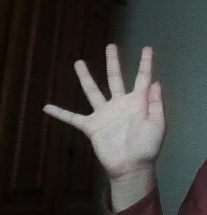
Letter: sheen